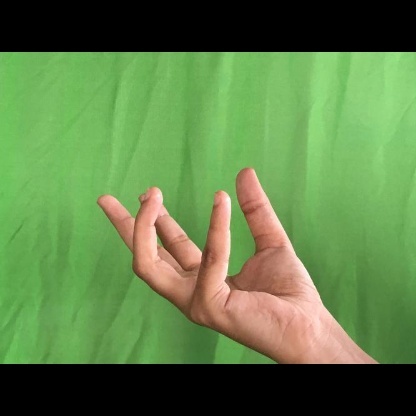
Mudra: Padmakosha